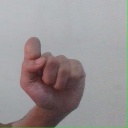
अक्षर: घ